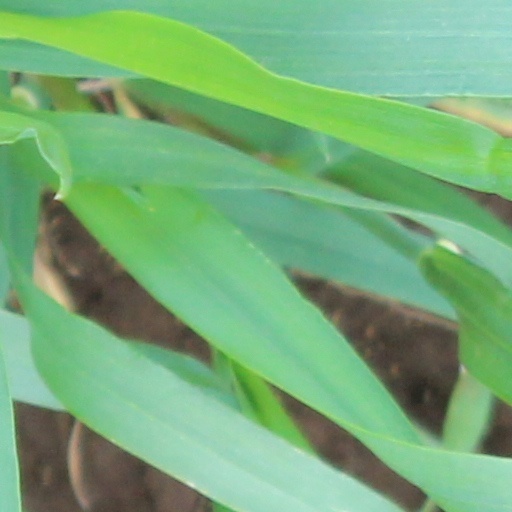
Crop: wheat